Klepon

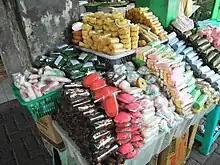
"Klepon" sold as part of "kue jajan pasar" (traditional market snacks) in Semarang, Central Java

In the Malay Peninsula, comparable confections are known as "buah melaka" and "onde-onde", both of which appear in John Leyden’s 1810 Comparative Vocabulary of the Barmá, Maláya, and Thái Languages. Their inclusion in this early lexicon indicates the established presence of such sweets within Malay culinary tradition by the early 19th century.